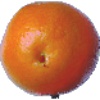
Label: Tangelo 1